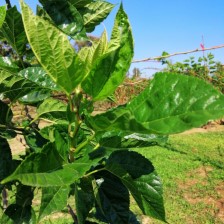
Variety: BlackOodTurkey